Formosa (band)

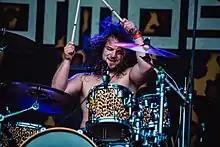
Drummer Paris Jay headbanging

In addition to classic hard rock, Formosa's music also contains influences from heavy metal and southern rock. Notable band influences include Kiss, Judas Priest and AC/DC. Sometimes Formosa are compared with Whitesnake.